Hergé

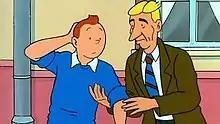
An example of Hergé's cameo appearances in the 1990 television series "The Adventures of Tintin".

In 1979, Hergé was diagnosed with osteomyelofibrosis, necessitating a complete blood transfusion. His need for blood transfusions had increased, as he came to require them every two weeks, and then every week.